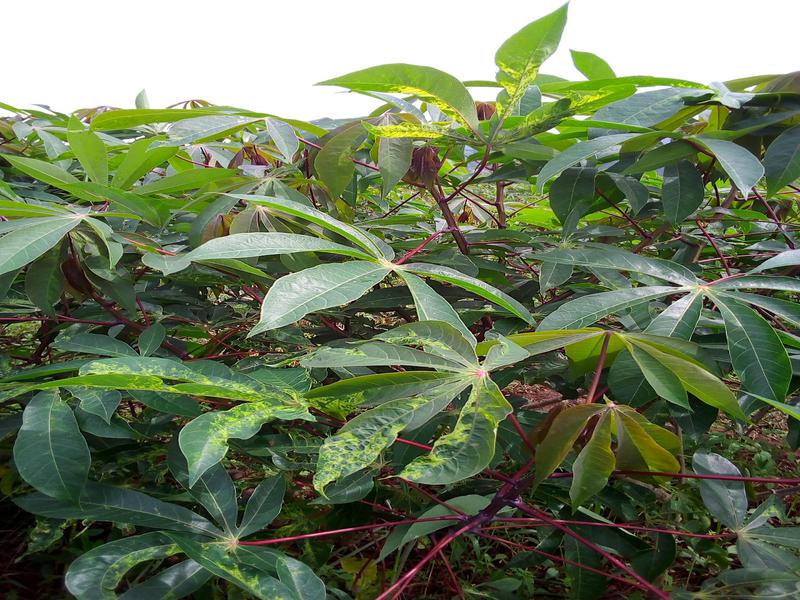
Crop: cassava
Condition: mosaic_disease